Samjiyon Band

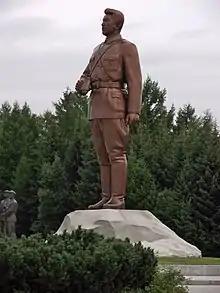
Kim Il Sung statue at Samjiyon Grand Monument in Samjiyon, the namesake of the band

The Samjiyon Band was created in January 2009 by Kim Jong Il, who had changed his policy toward musical groups since he had a stroke in 2008. The band was created from musicians of the Merited Women's Instrumental Ensemble of the Mansudae Art Troupe, an umbrella organization of North Korean artists.